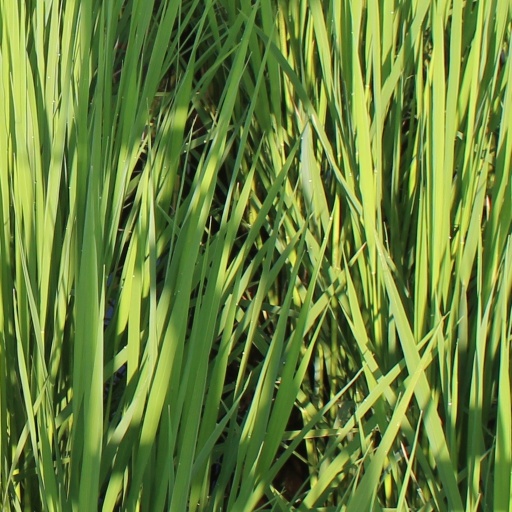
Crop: rice